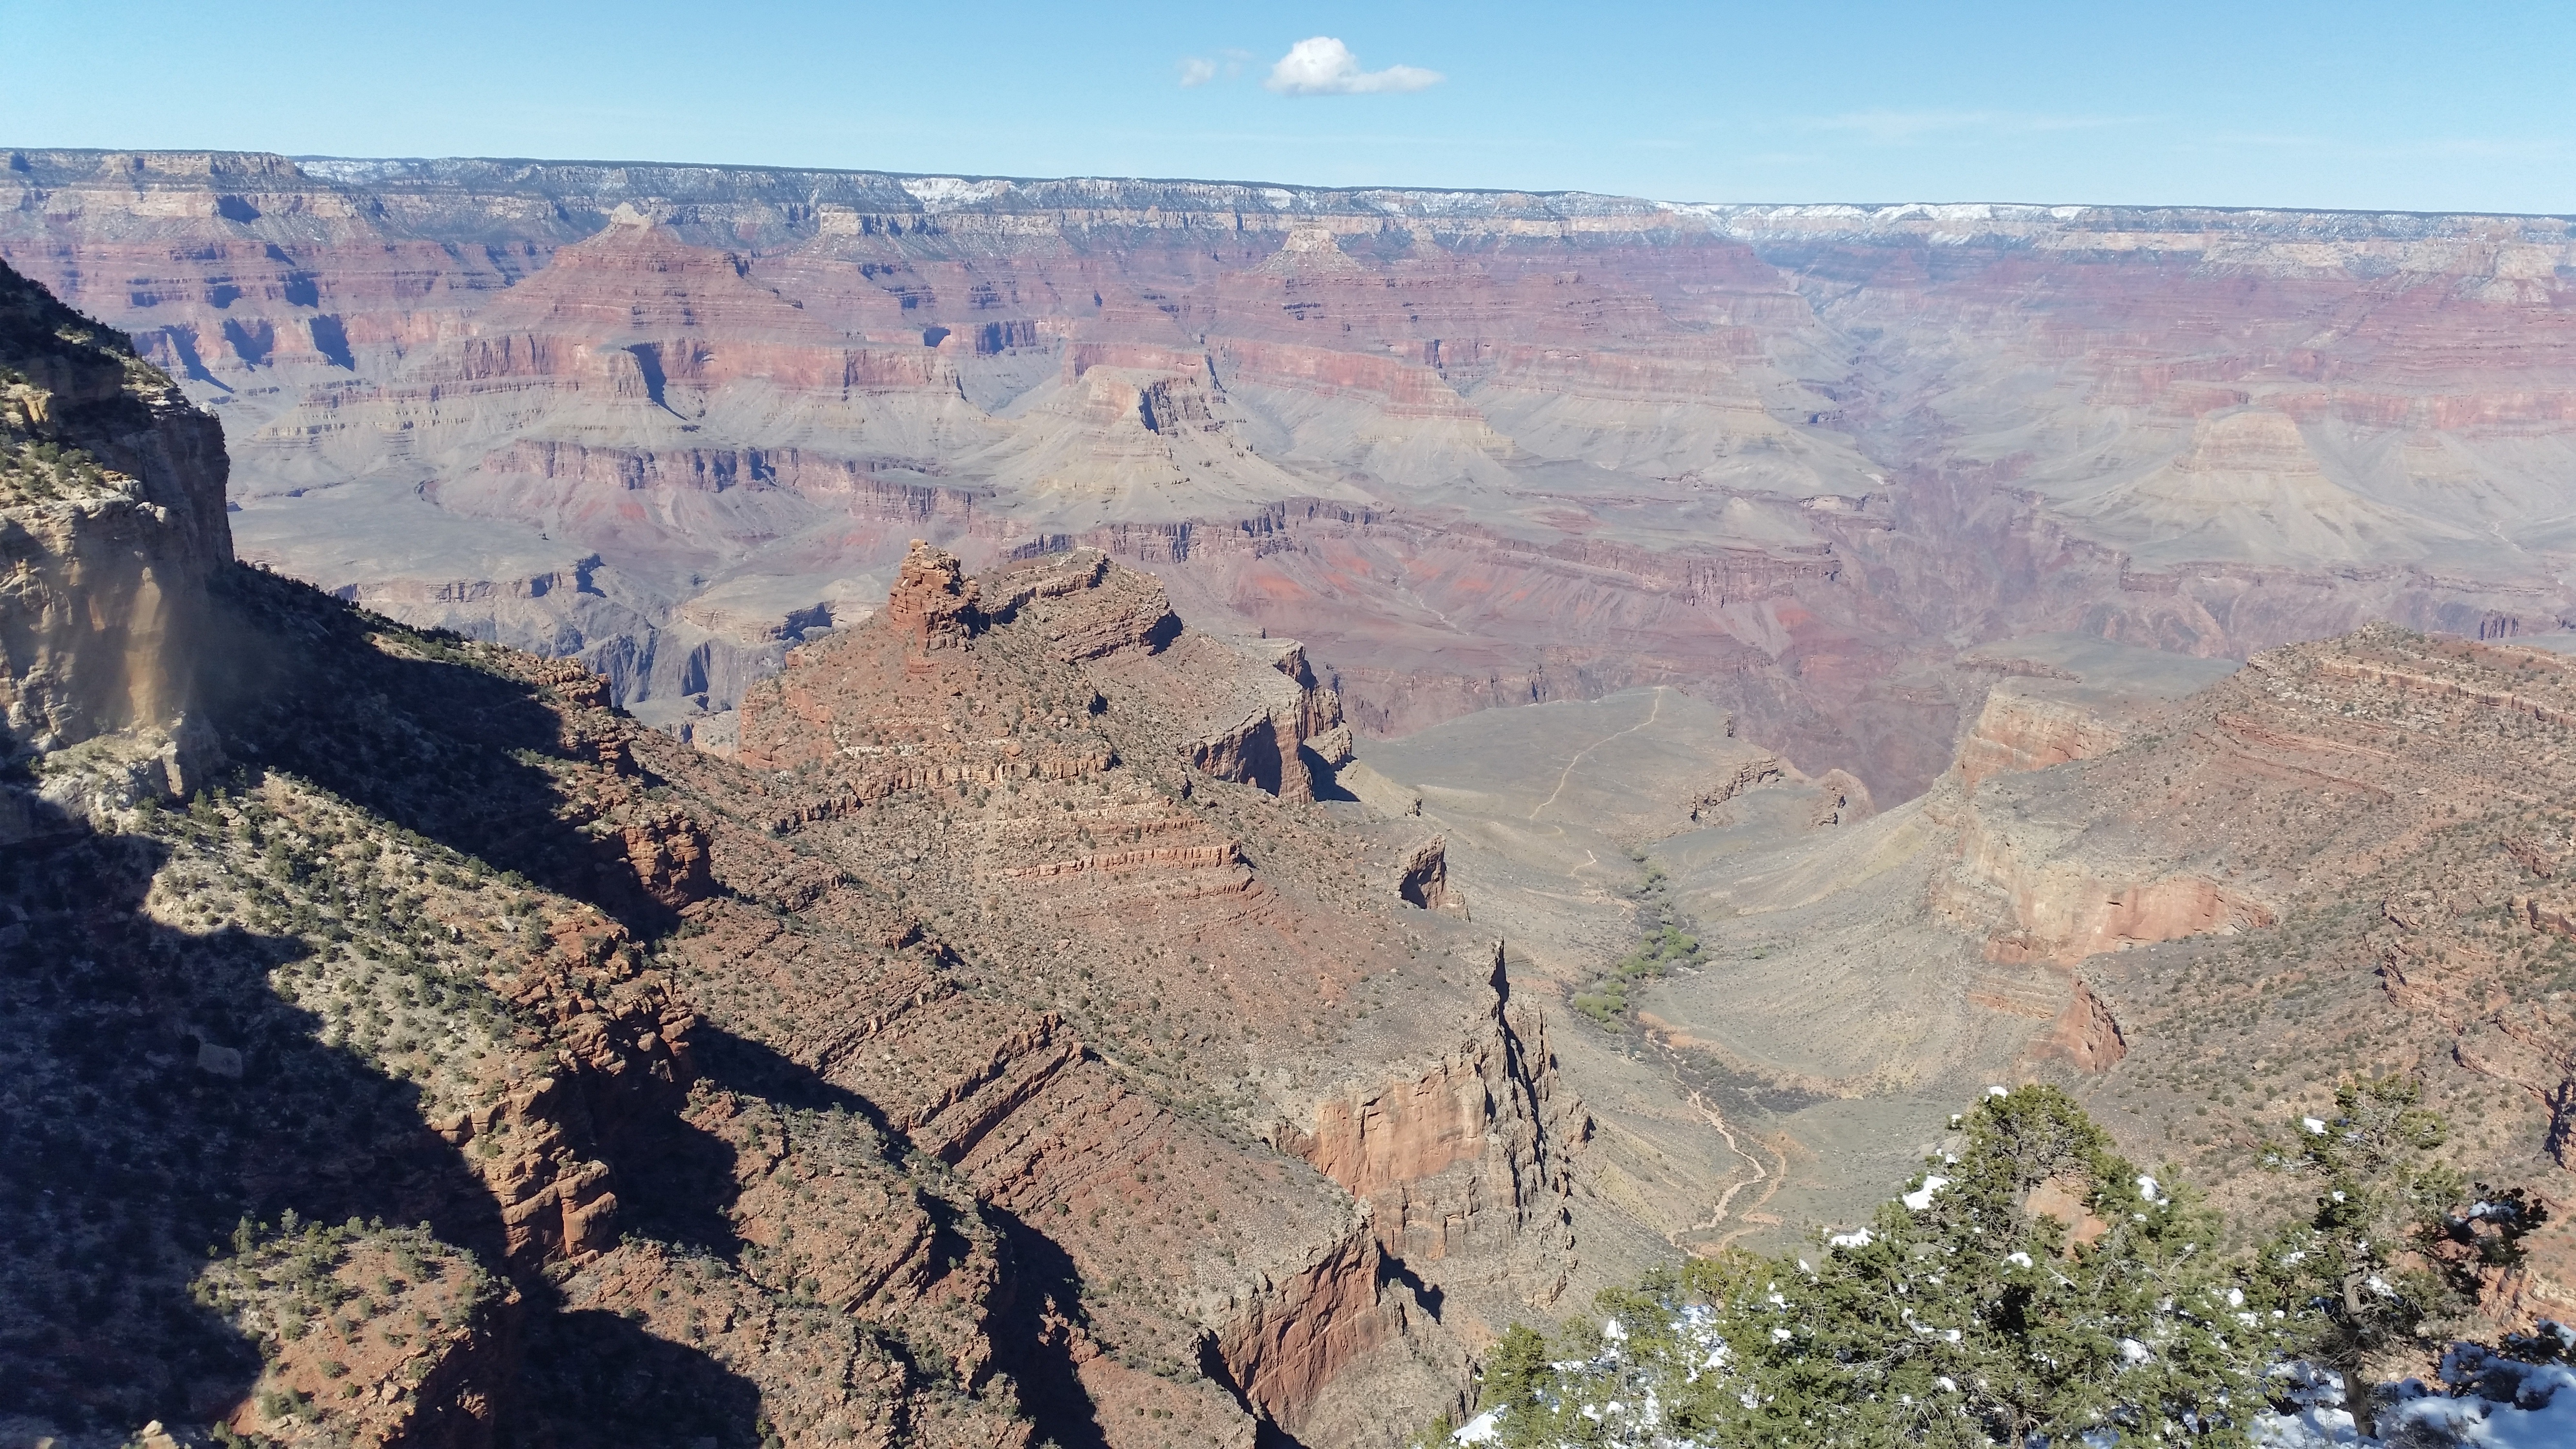
canyon, geology, badlands, wadi, landform, geographical feature